John Saxon

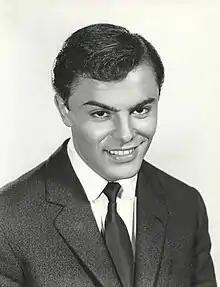
Saxon in 1958

John Saxon (born Carmine Orrico; August 5, 1936 – July 25, 2020) was an American actor who worked on more than 200 film and television projects during a span of 60 years. He was known for his work in Westerns and horror films, often playing police officers and detectives.